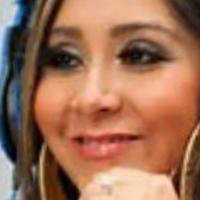
Age group: age 21-30